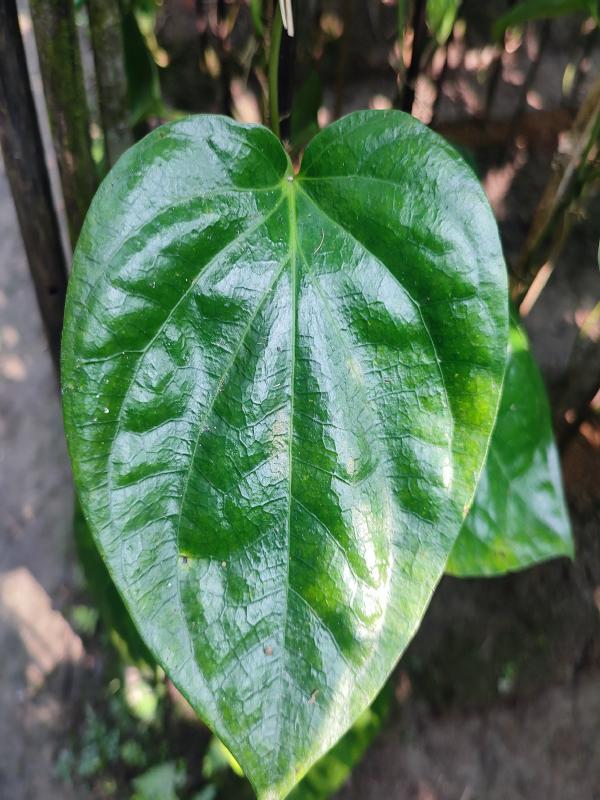
Label: Healthy_Leaf